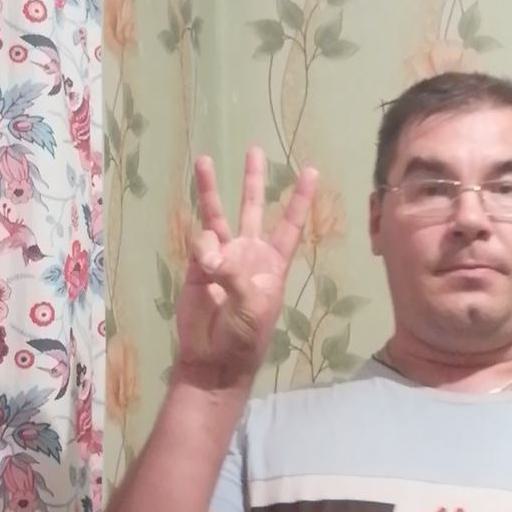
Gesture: three